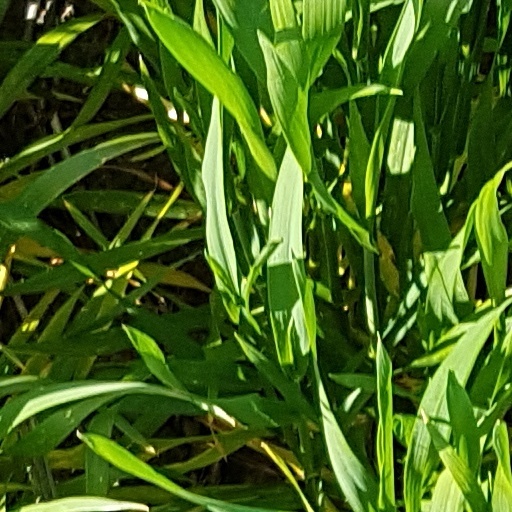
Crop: wheat